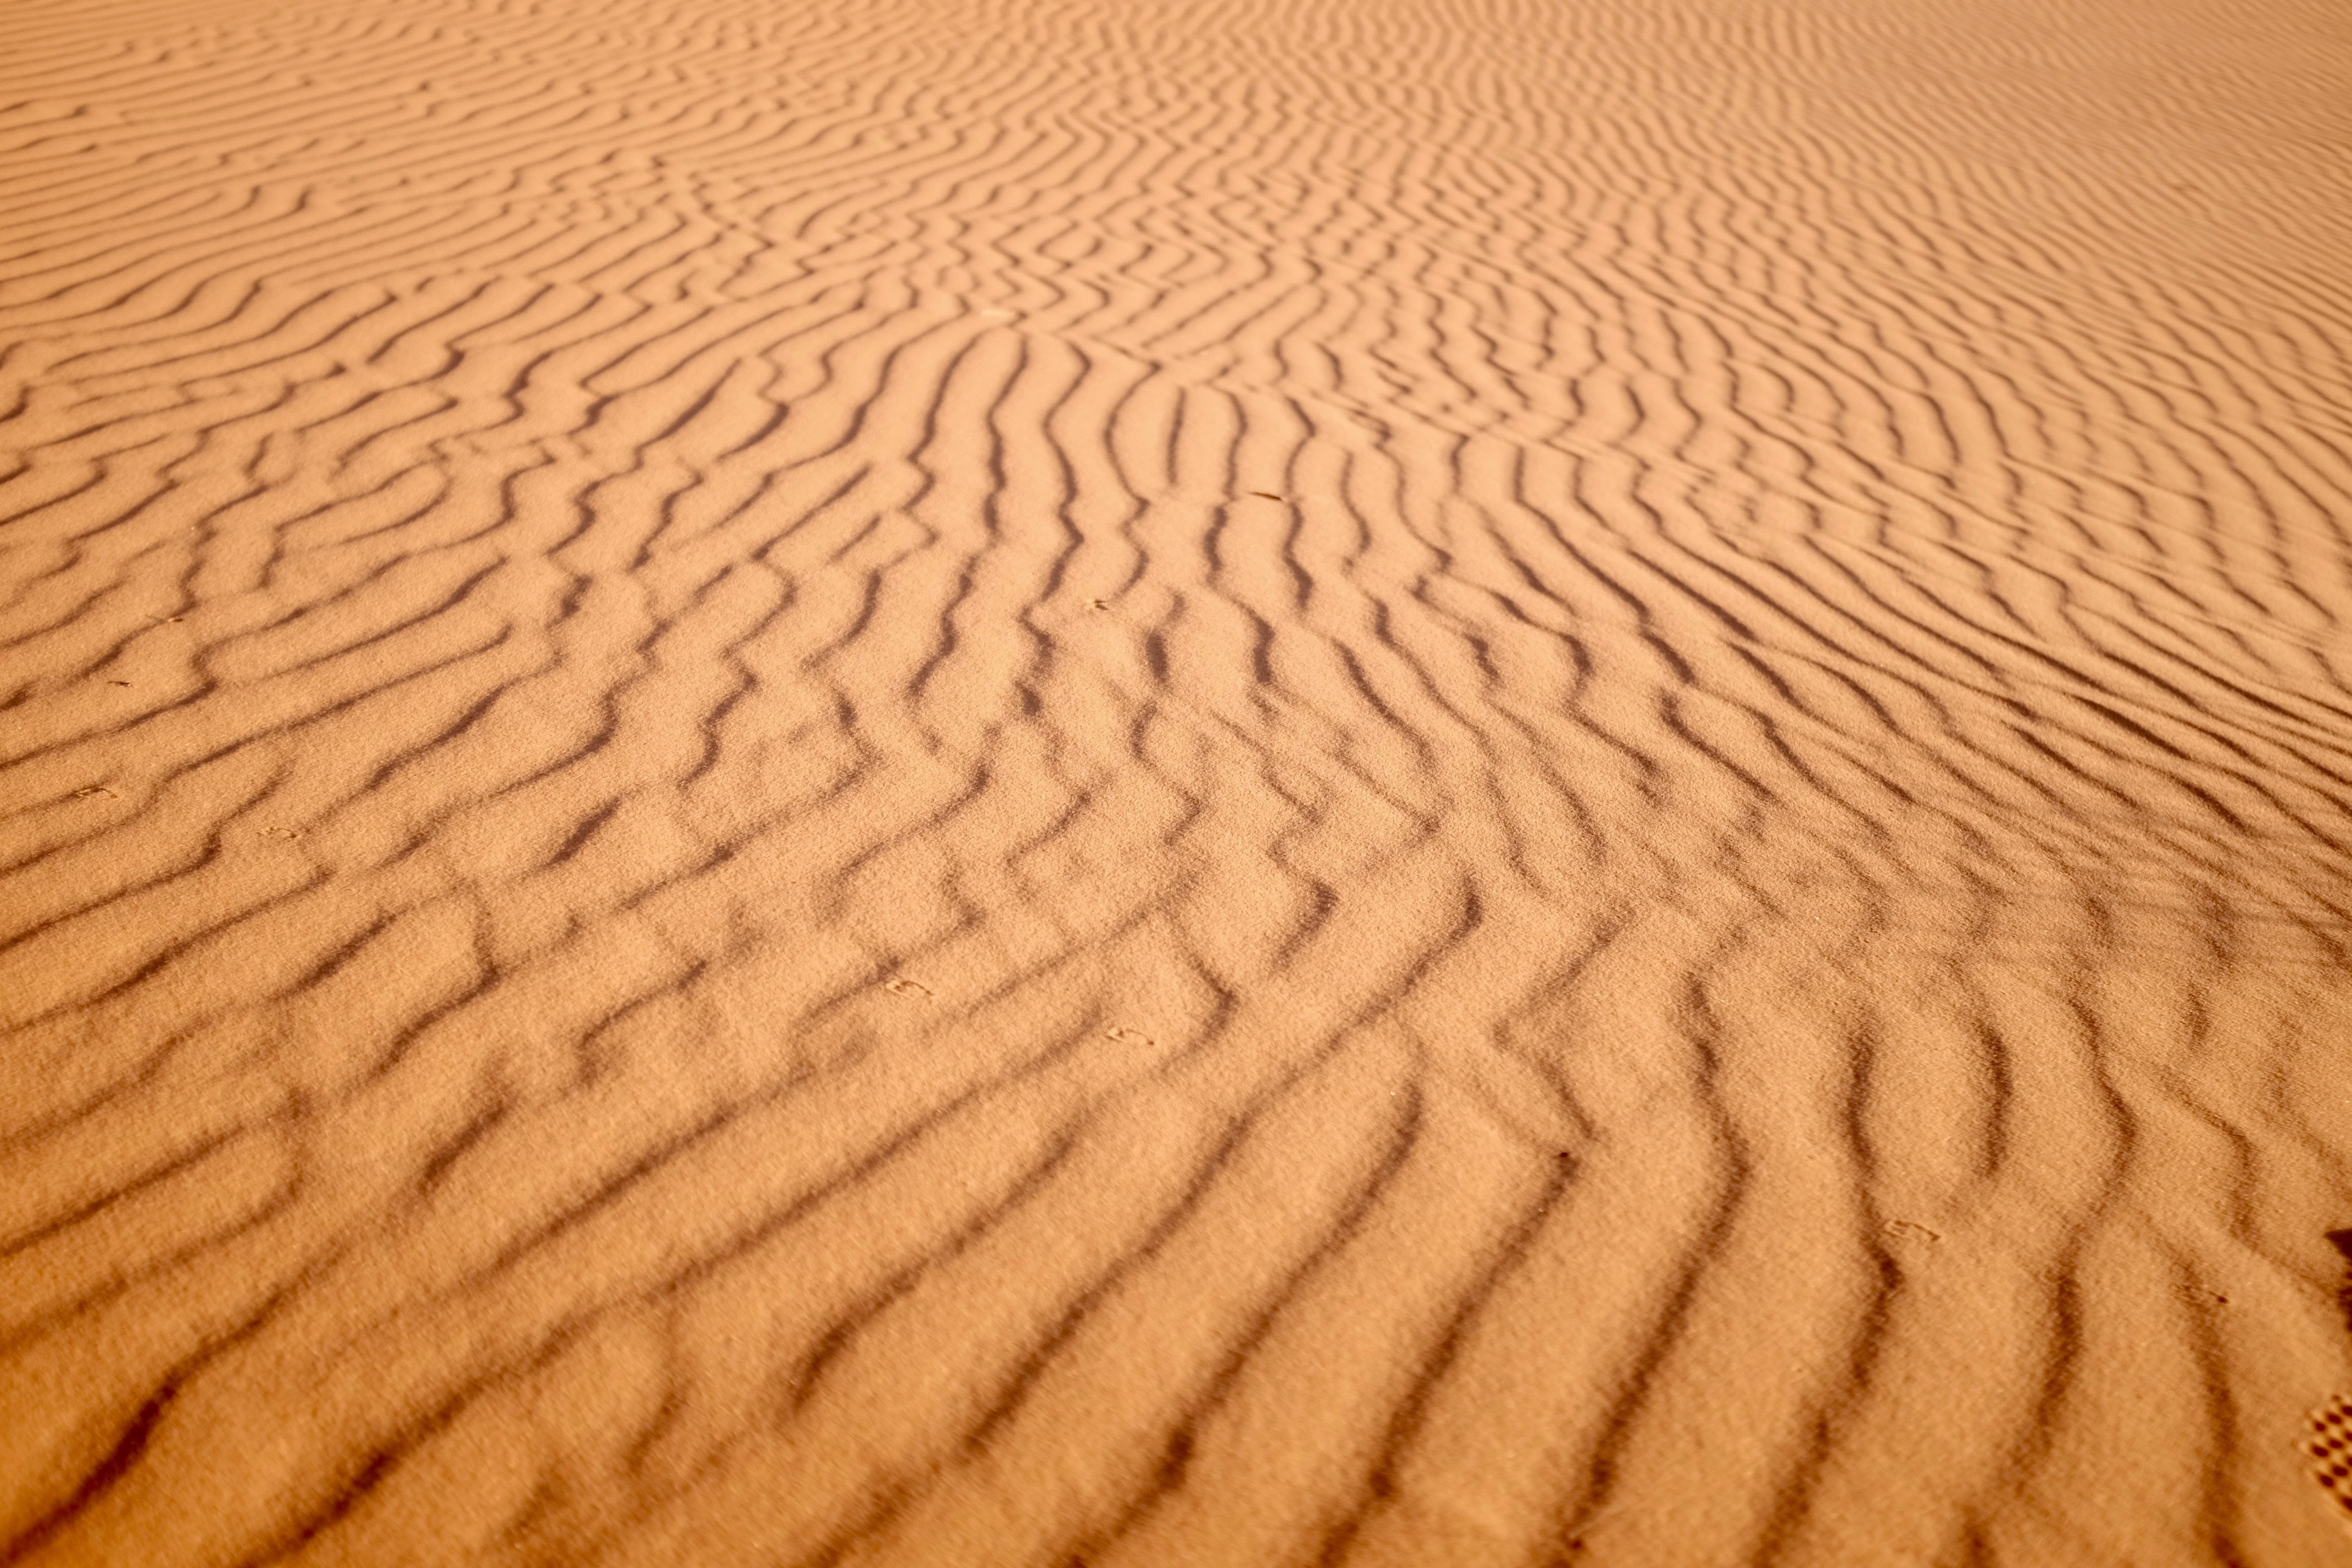
beach, landscape, sand, field, desert, soil, habitat, sahara, wadi, landform, erg, natural environment, geographical feature, aeolian landform